The Lovers (Titian)

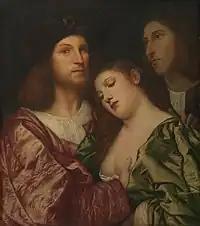
"The Lovers", 74.5 x 65.2 cm (29.3 x 25.7 in)

The Lovers, also known by other titles, is an oil painting, attributed to Titian, and dated to about 1510. The picture is part of the Royal Collection of the United Kingdom (accession number RCIN 403928) and hangs in the King's Dressing Room of Windsor Castle.